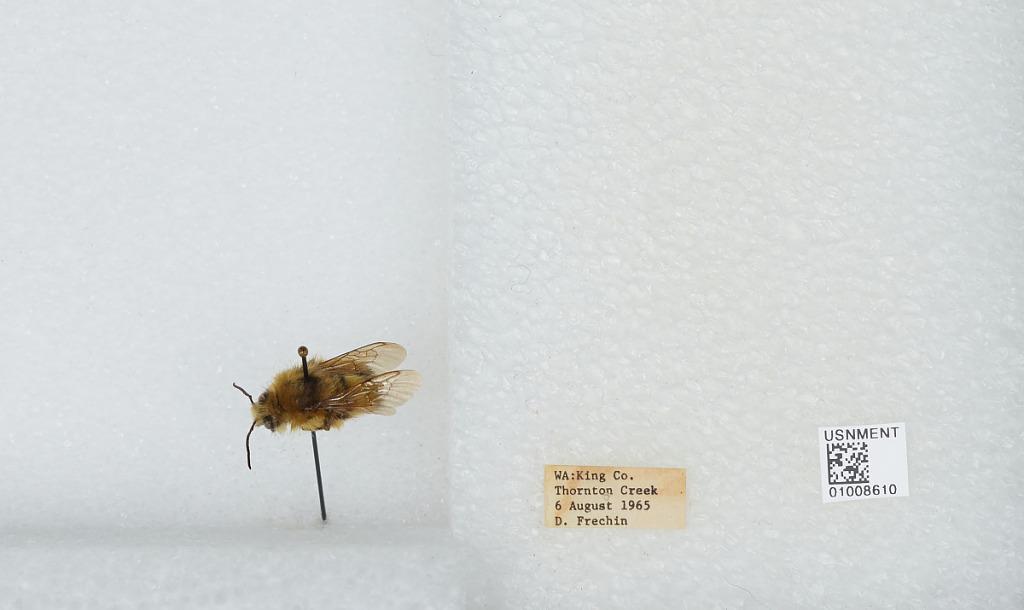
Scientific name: Bombus (Pyrobombus) flavifrons Cresson
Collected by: D. Frechin
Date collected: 1965-8-6
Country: United States
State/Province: Washington
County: King
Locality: Thornton Creek
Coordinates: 47.7031, -122.309